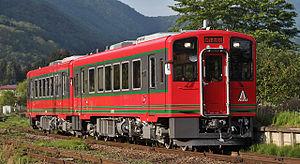
La ligne Ban'etsu Ouest est une ligne ferroviaire exploitée par la East Japan Railway Company, dans les préfecture de Fukushima et Niigata au Japon. Elle relie la gare de Kōriyama à Kōriyama à la gare de Niitsu à Niigata.